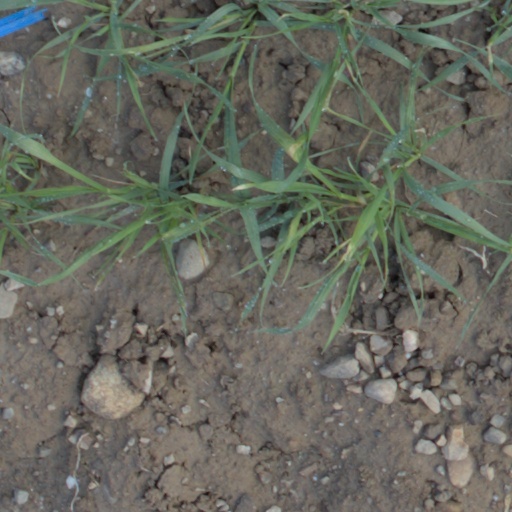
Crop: wheat